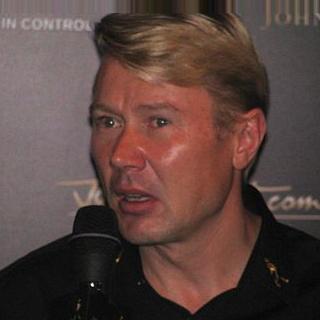
Age: 43